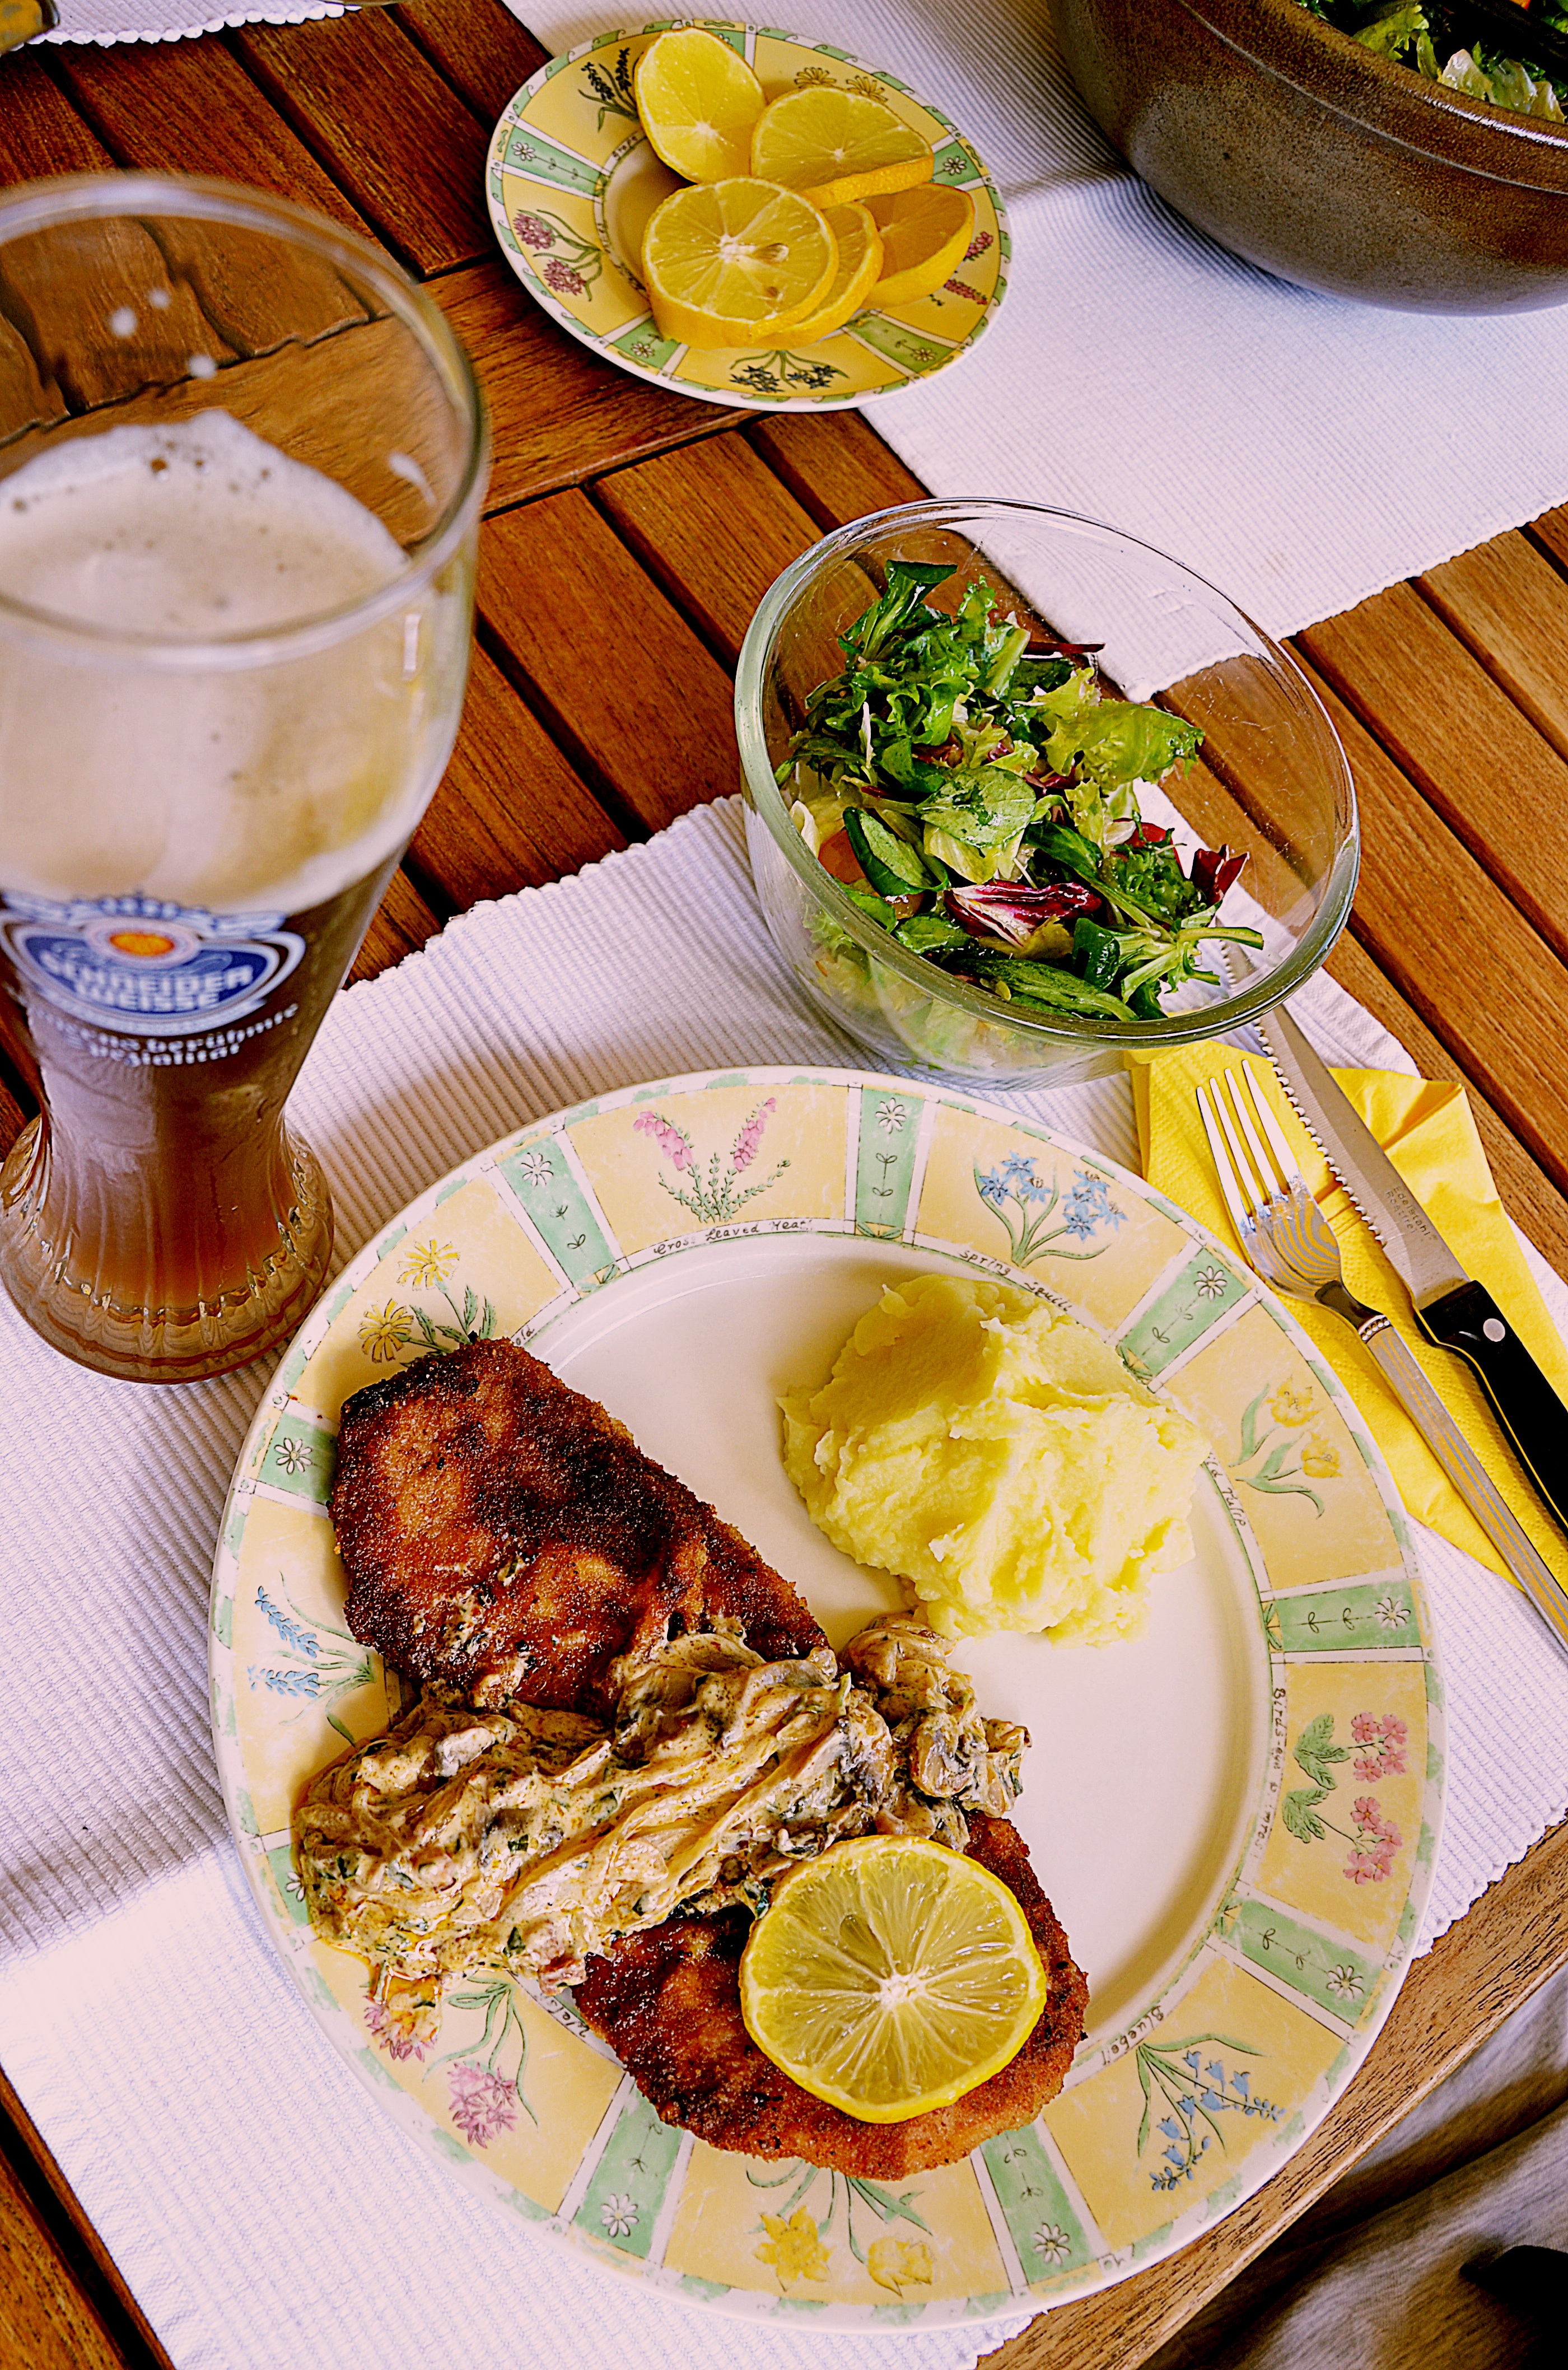
restaurant, dish, meal, food, produce, breakfast, eat, meat, lunch, pork, cuisine, cook, power, nutrition, dinner, raw meat, supper, brunch, meat cutting